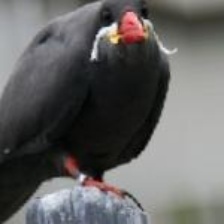
Species: INCA TERN
Scientific name: LAROSTERNA INCA